Patriarchate of Aquileia

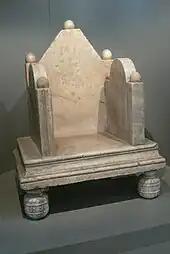
Aquileian patriarchal throne from the 11th-century

The Patriarchate of Aquileia was an episcopal see and ecclesiastical province in northeastern Italy, originally centered in the ancient city of Aquileia, situated near the northern coast of the Adriatic Sea. It emerged in the 4th century as a metropolitan province, with jurisdiction over the Italian region of Venetia et Histria. In the second half of the 6th century, metropolitan bishops of Aquileia started to use the patriarchal title. Their residence was moved to Grado in 568, after the Lombard conquest of Aquileia. In 606, an internal schism occurred, and since that time there were two rival lines of Aquileian patriarchs: one in New Aquileia (Grado) with jurisdiction over the Byzantine-controlled coastal regions, and the other in Old Aquileia (later moved to Cormons). The first line (Grado) continued until 1451, while the second line (Cormons, later Cividale, and then Udine) continued until 1751. Patriarchs of the second line were also feudal lords of the Patriarchal State of Aquileia. A number of Aquileian church councils were held during the late antiquity and throughout the middle ages. Today, it is a titular archiepiscopal see.